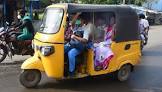
Vehicle type: Auto Rickshaws